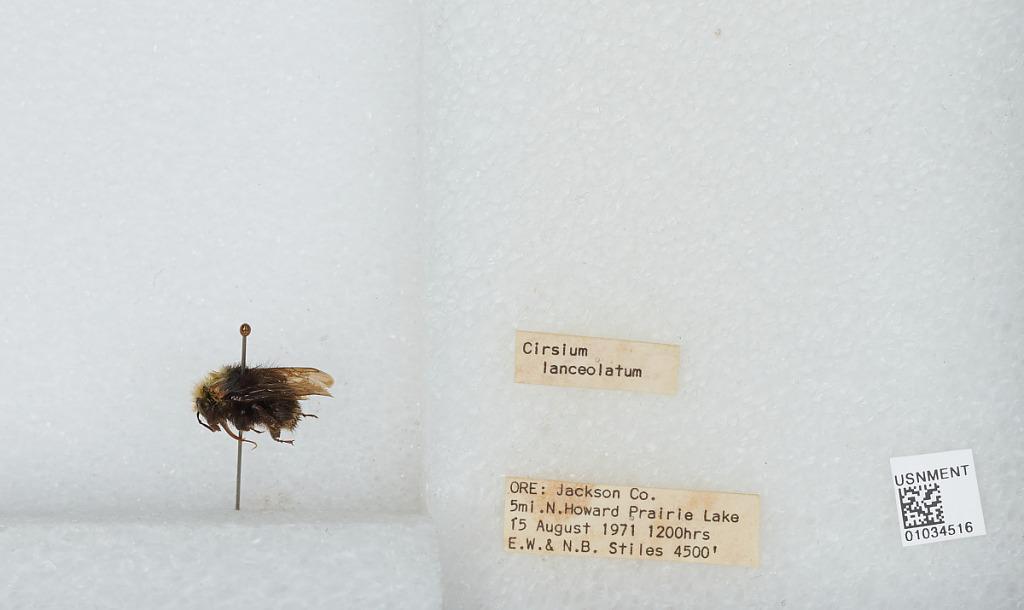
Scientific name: Bombus (Pyrobombus) vandykei (Frison)
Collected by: E. Stiles & N. Stiles
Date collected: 1971-8-15
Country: United States
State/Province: Oregon
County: Jackson
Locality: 5 miles North of Howard Prairie Lake
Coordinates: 42.2833, -122.404